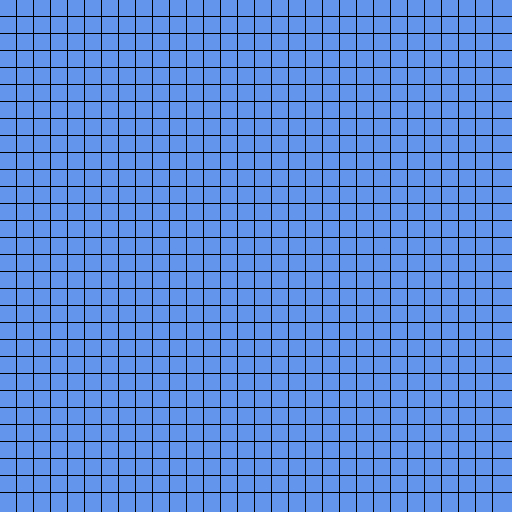
Texture: grid